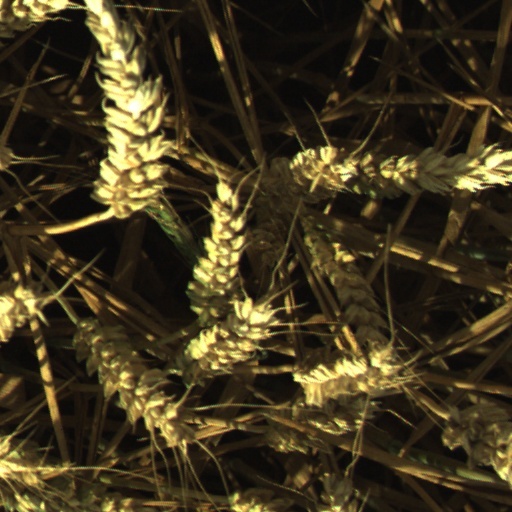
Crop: wheat